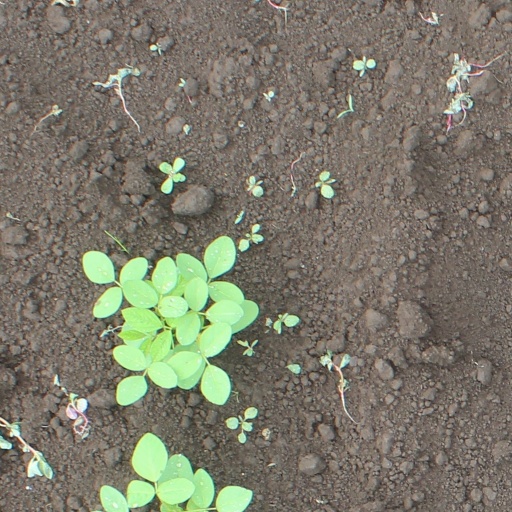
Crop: soybean